Nauen Transmitter Station

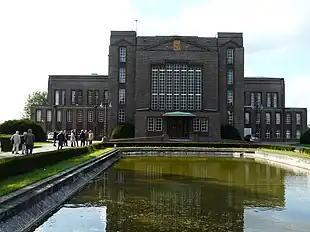
Preserved Nauen transmitter building designed by Herman Muthesius, dating from 1920

Nauen Transmitter Station (German: "Grossfunkstelle Nauen" or "Sender Nauen") in Nauen, Havelland district, Brandenburg, Germany, is the oldest continuously operating radio transmitting installation in the world. Germany's first high power radio transmitter, it was founded on 1 April 1906 by Telefunken corporation and operated as a longwave radiotelegraphy station through World War II, and during World War I became Germany's main link with the outside world when its submarine communications cables were cut. Upgraded with shortwave transmitters in the 1920s it was Germany's most advanced long range radio station, continually upgraded with the latest equipment and serving as an experimental station for Telefunken to test new technology. At the end of World War II, invading Russian troops dismantled and removed the transmitting equipment. During the Cold War it served as the GDR's (East Germany's) international shortwave station Radio Berlin International (RBI), and was the East Bloc's second most powerful radio station, disseminating Communist propaganda to other countries. Since German Reunification in 1991 it has been operated by Deutsche Telekom, Germany's state telecommunication service. The original 1920 transmitter building designed by architect Herman Muthesius is still used; it is one of the many remaining buildings designed by that architect that is a protected cultural heritage site.